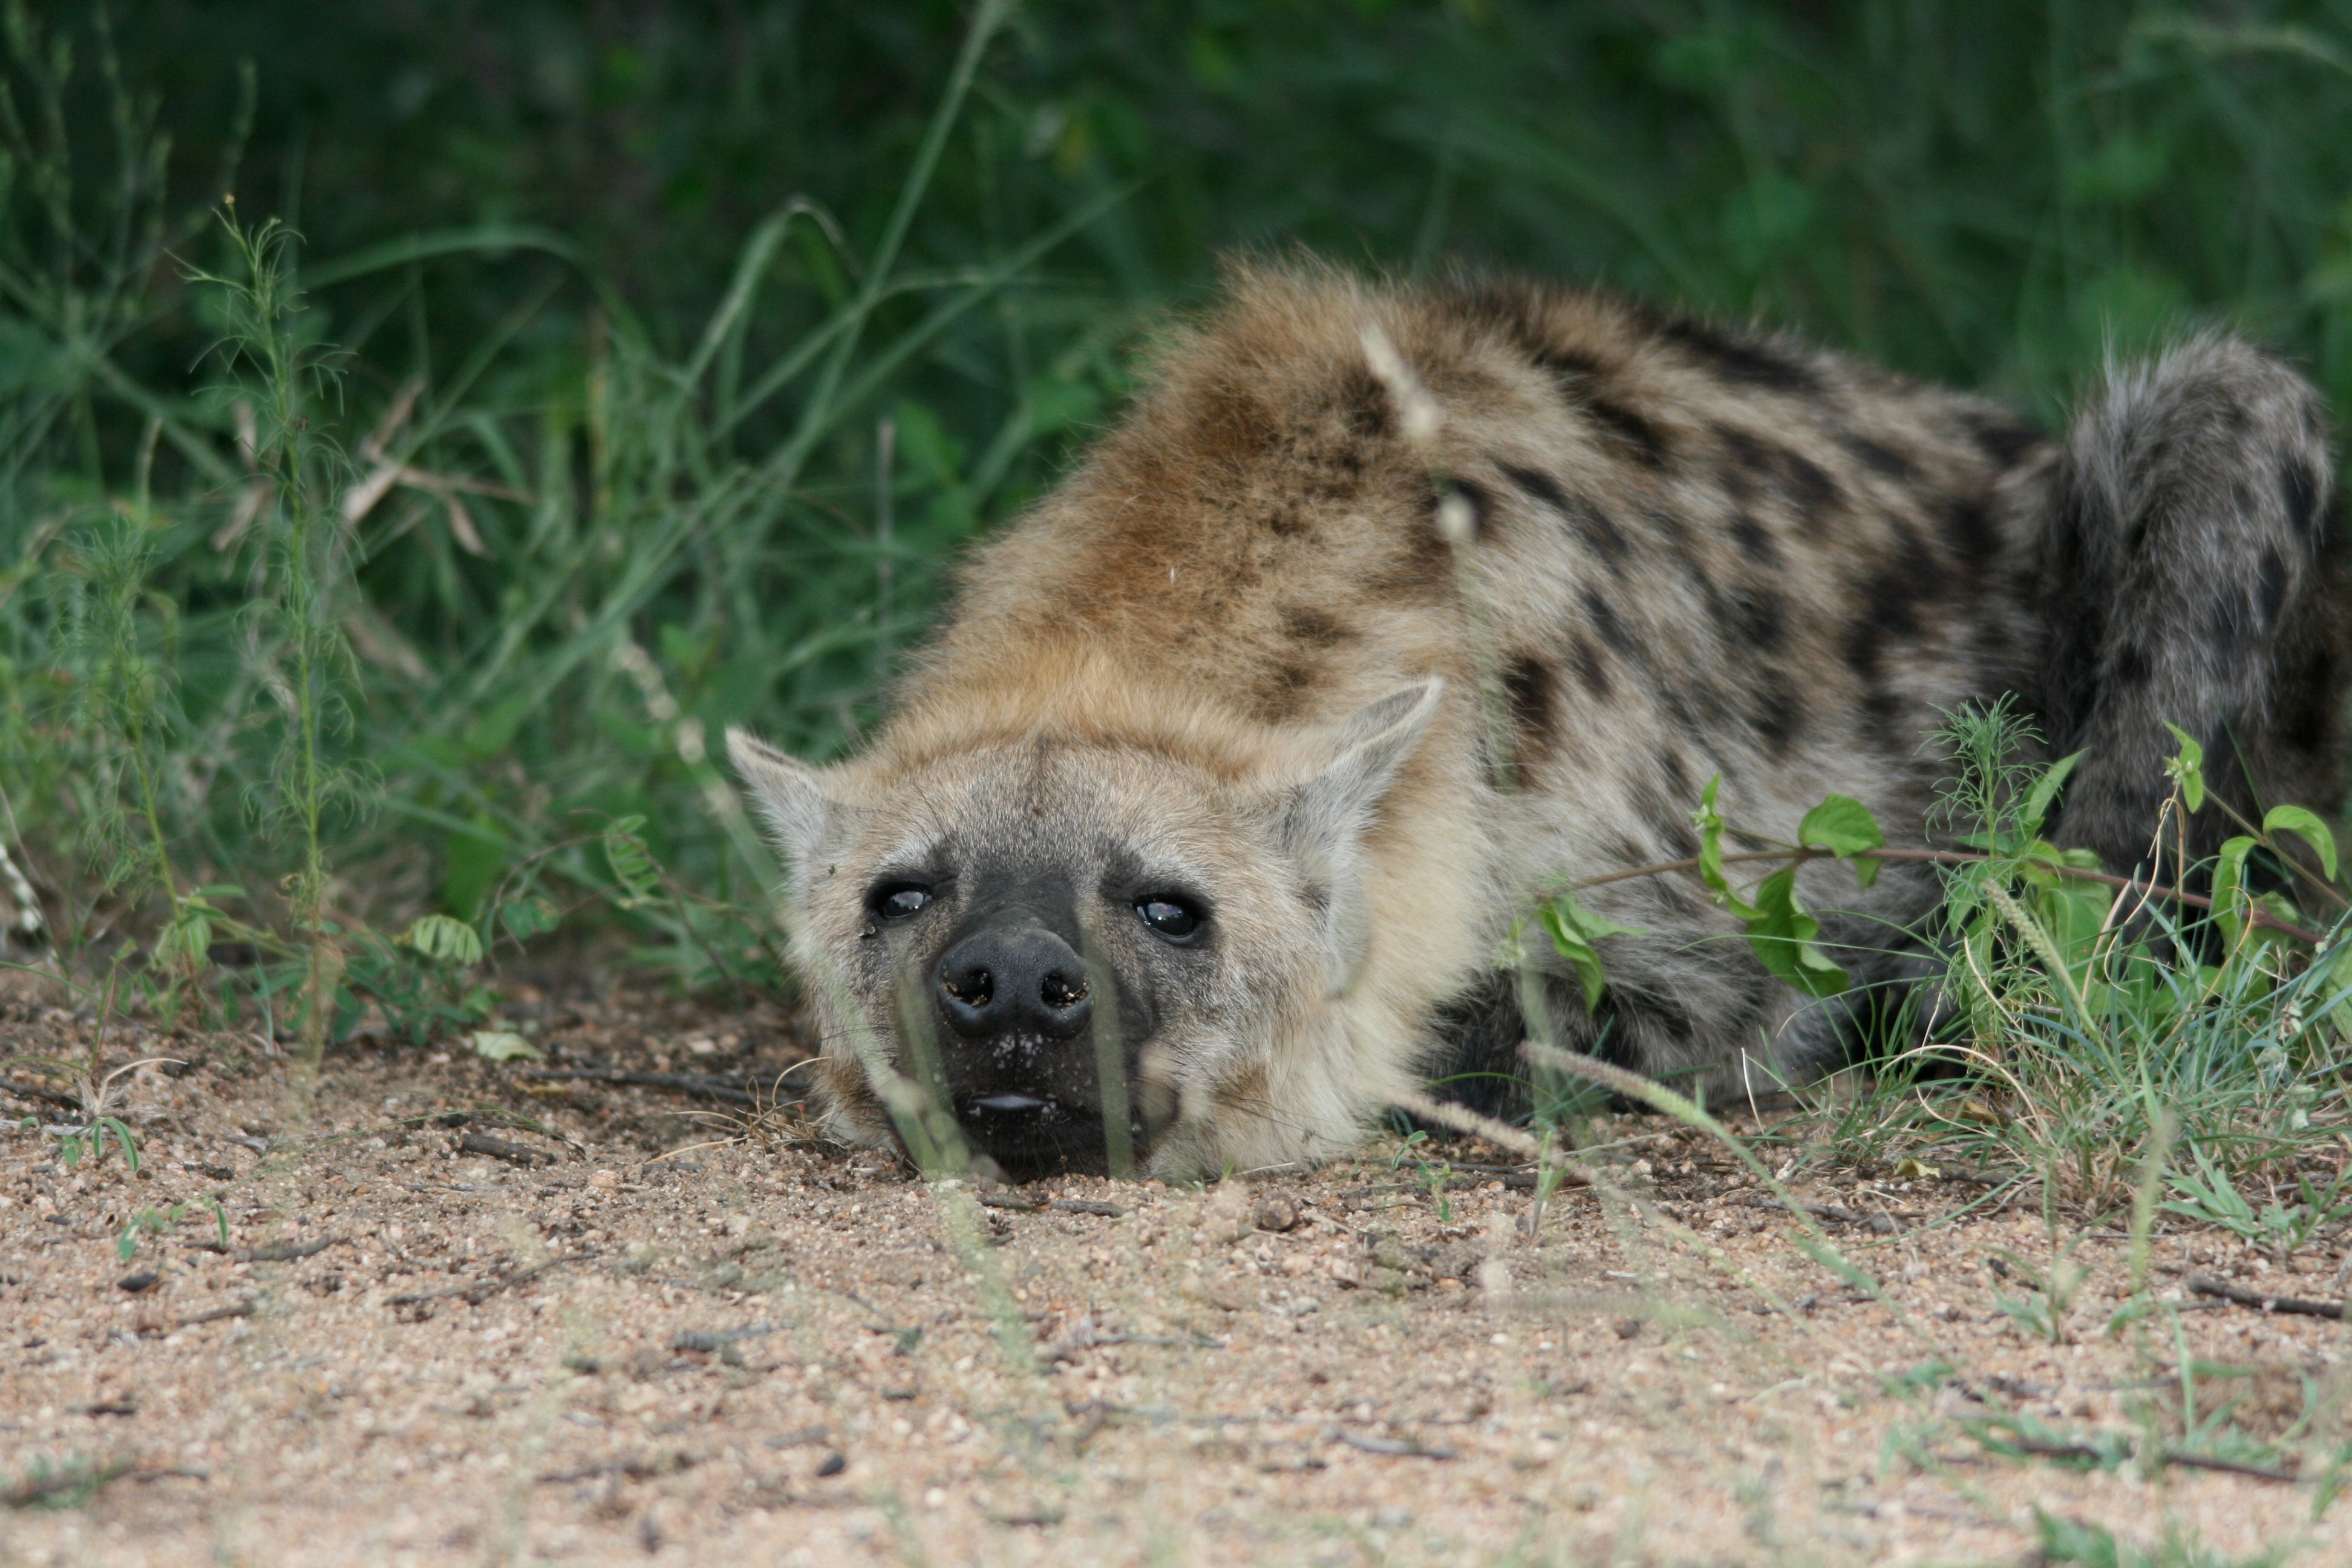
wildlife, mammal, fauna, vertebrate, hyena